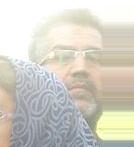
Age: 38